Motorsport

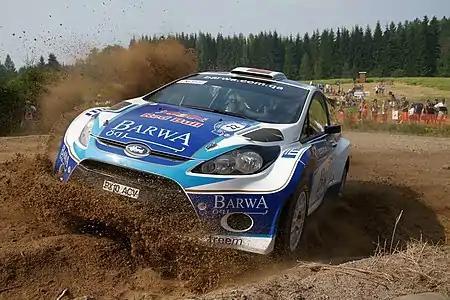
A Ford Fiesta S2000 rally car during 2010 Rally Finland

Hillclimbing is the most widely known form of time-trial due to its status as the only time trial or sprint form to have international FIA championships and endorsement. Its origins begin near the start of motorsport, particularly with the trials held that tested the capabilities of early automobiles to tackle uphill gradients. Contestants complete an uphill course individually and against the clock, the winner having the shortest, lowest average or total time. Hillclimbing events often include classes of competition for various categories and ages of vehicle and so may be incorporated into car shows or festivals of motoring such as the Goodwood Festival of Speed. Hill climb courses can be short at less than 1 mile, or several miles long such as the 12.42 mile Pikes Peak course in Colorado, USA.